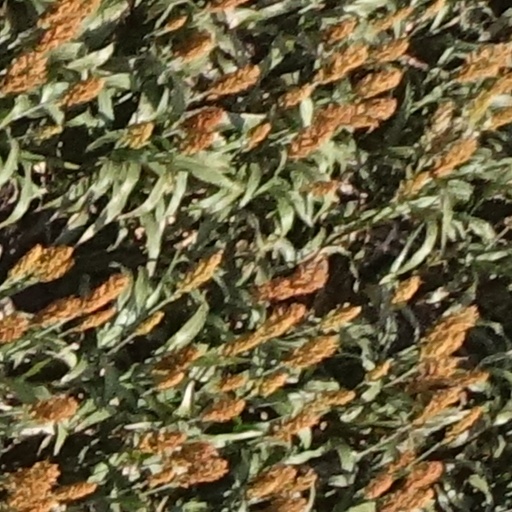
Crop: sorghum